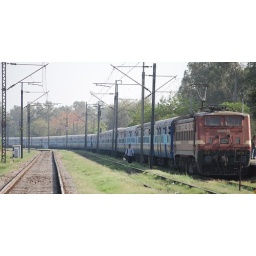
We doorplated in the brake van of this rake until Shivaji bridge. The train is Shivganga Express.